Garden room

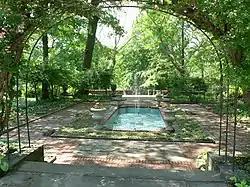
"Hungarian Garden" in the Cleveland Cultural Gardens, Ohio

Italian Renaissance gardens, often on hilly sites with many terraces, called a smallish secluded garden area a "giardino segreto" ("secret garden"), a term often found in other languages. In steep Italian gardens they often included the borrowed scenery of a view over the surrounding landscape.